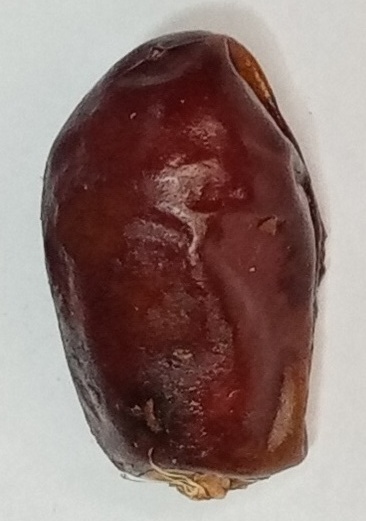
Variety: aseel
Size: medium
Grade: grade-1